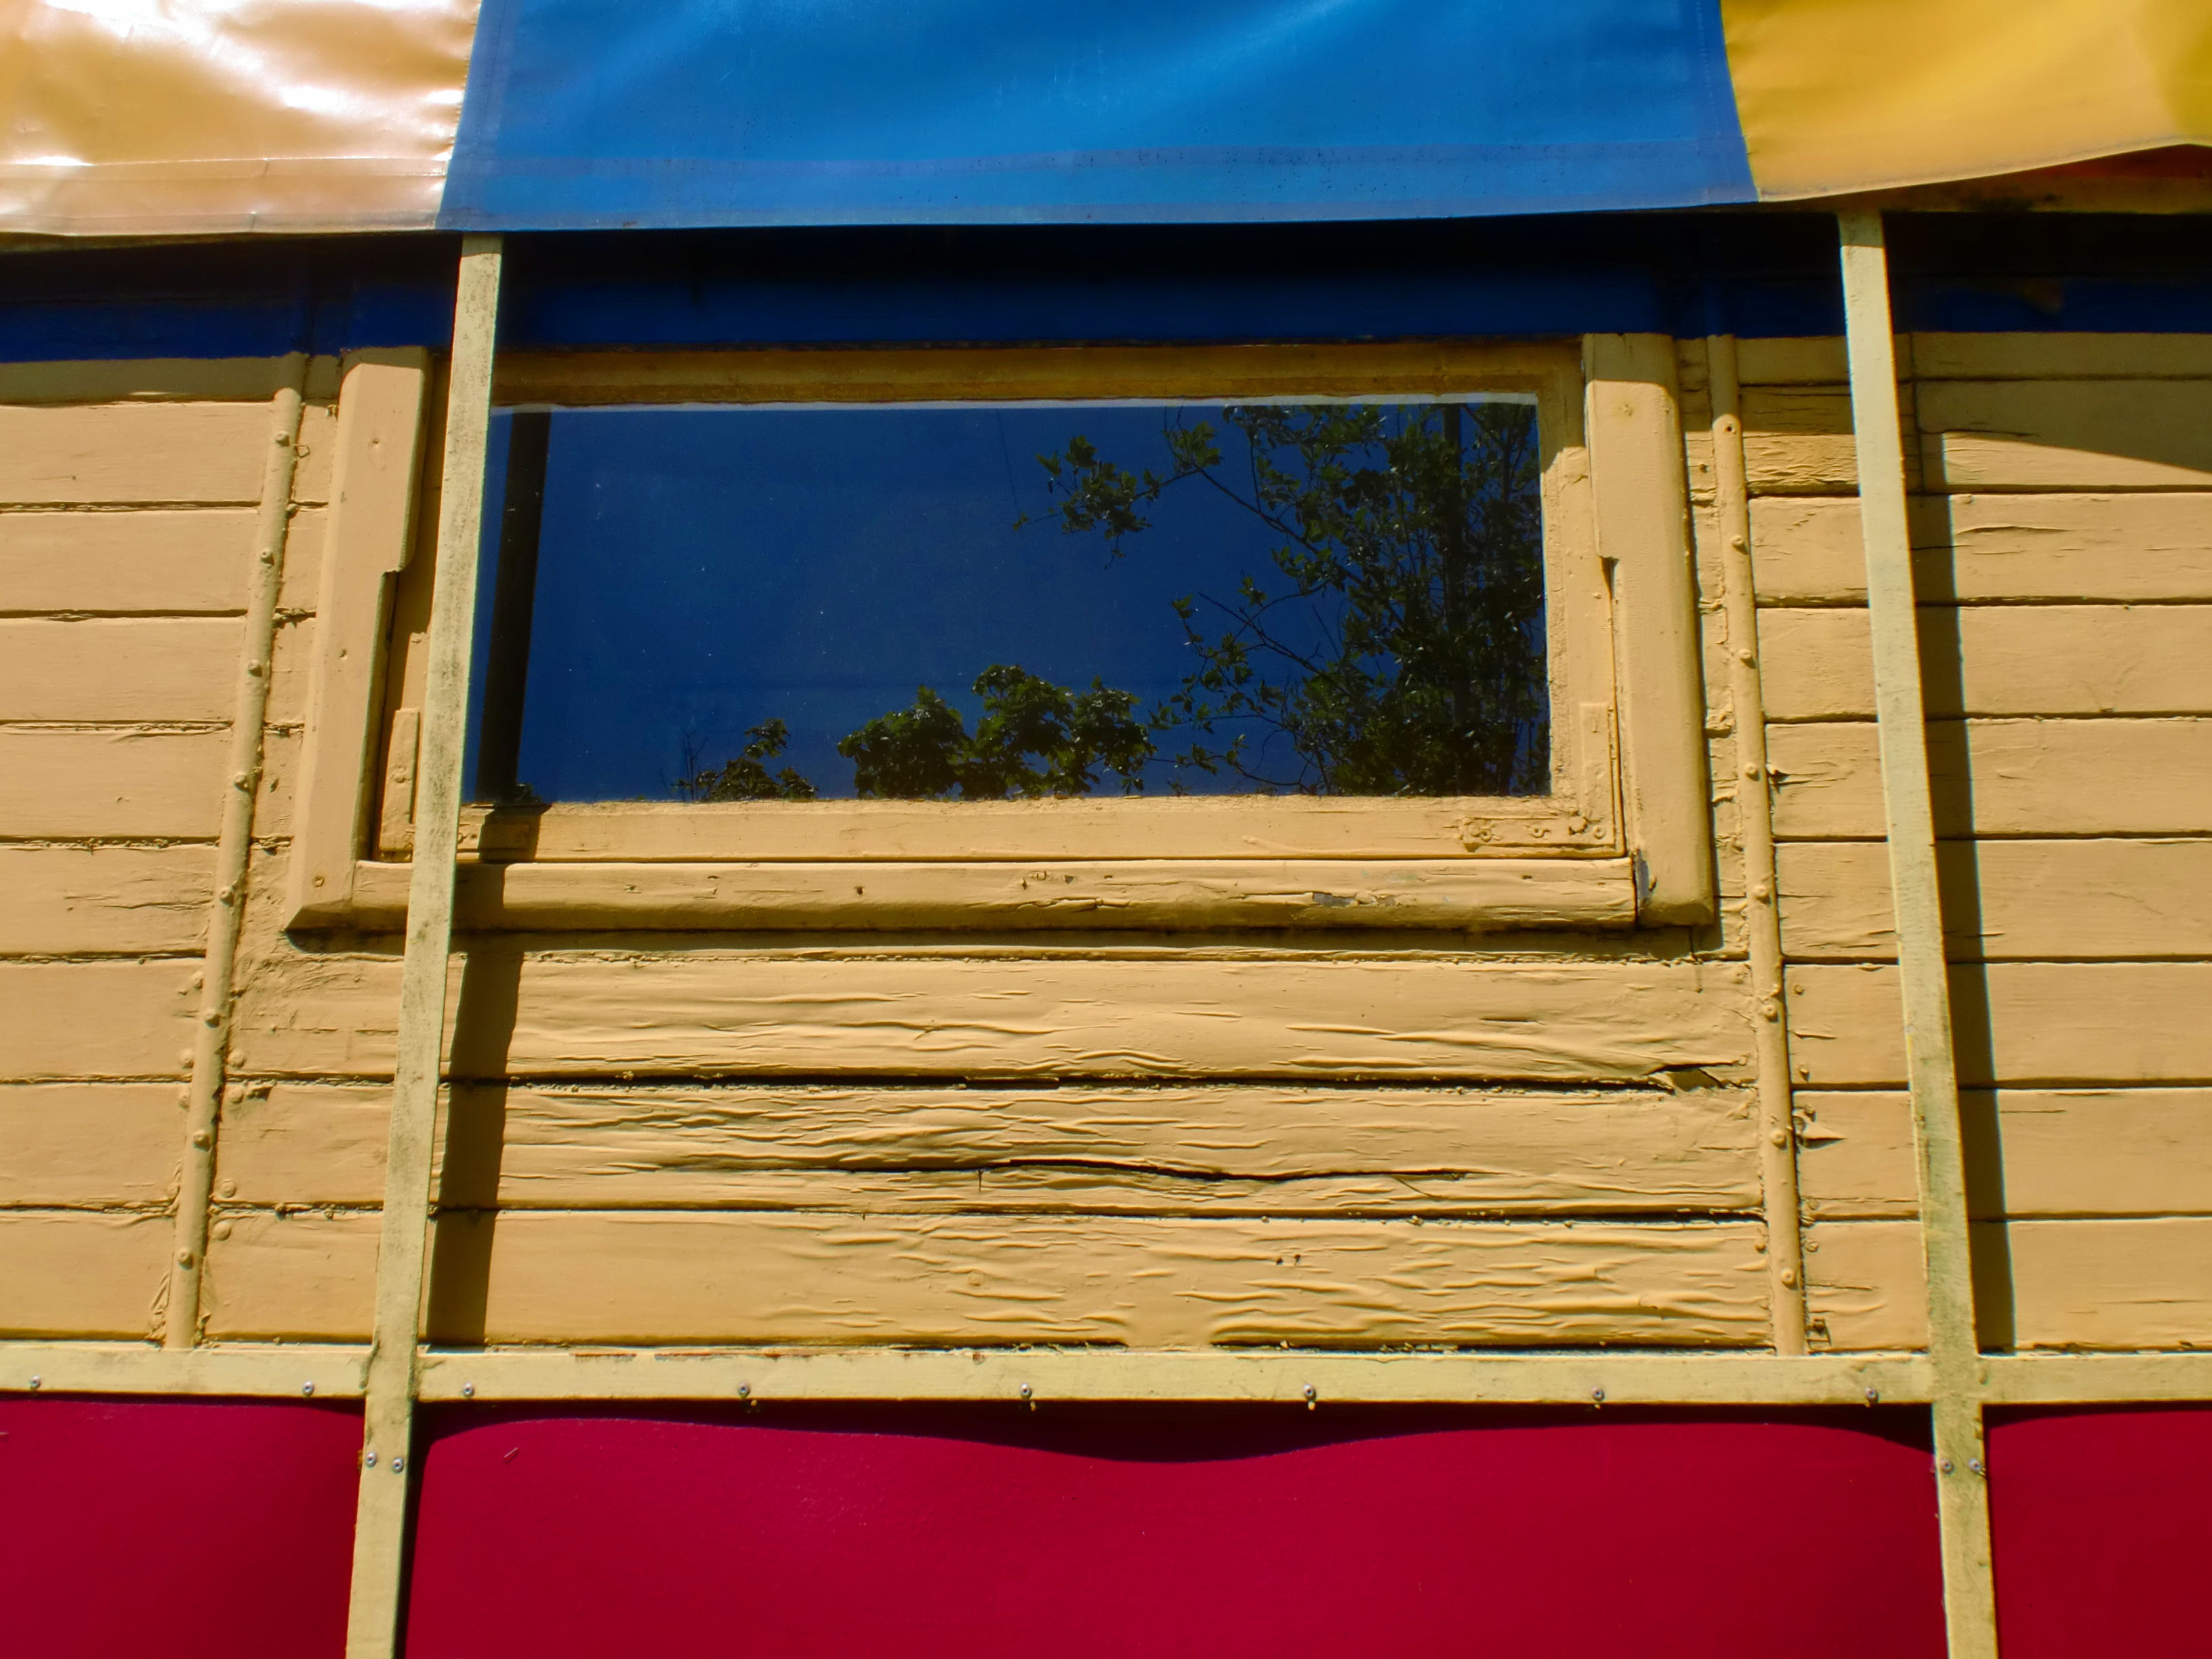
tree, wood, cart, house, window, wall, color, facade, furniture, trip, interior design, colors, sweden, log cabin, window covering, outdoor structure